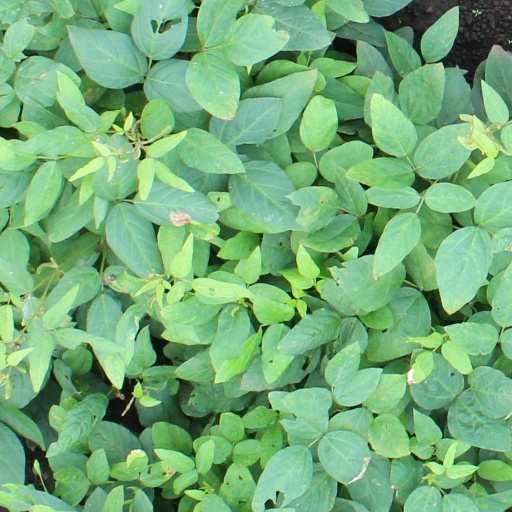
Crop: soybean